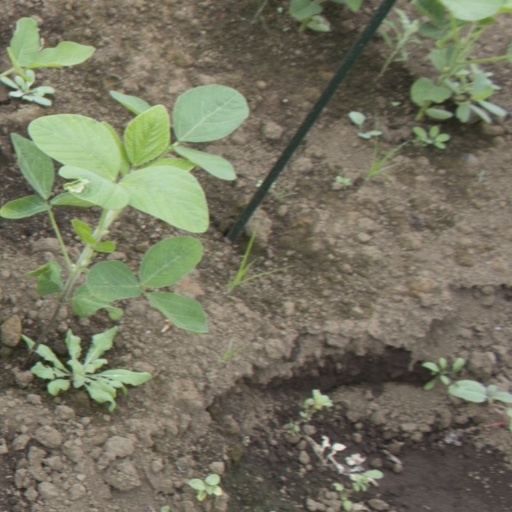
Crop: soybean